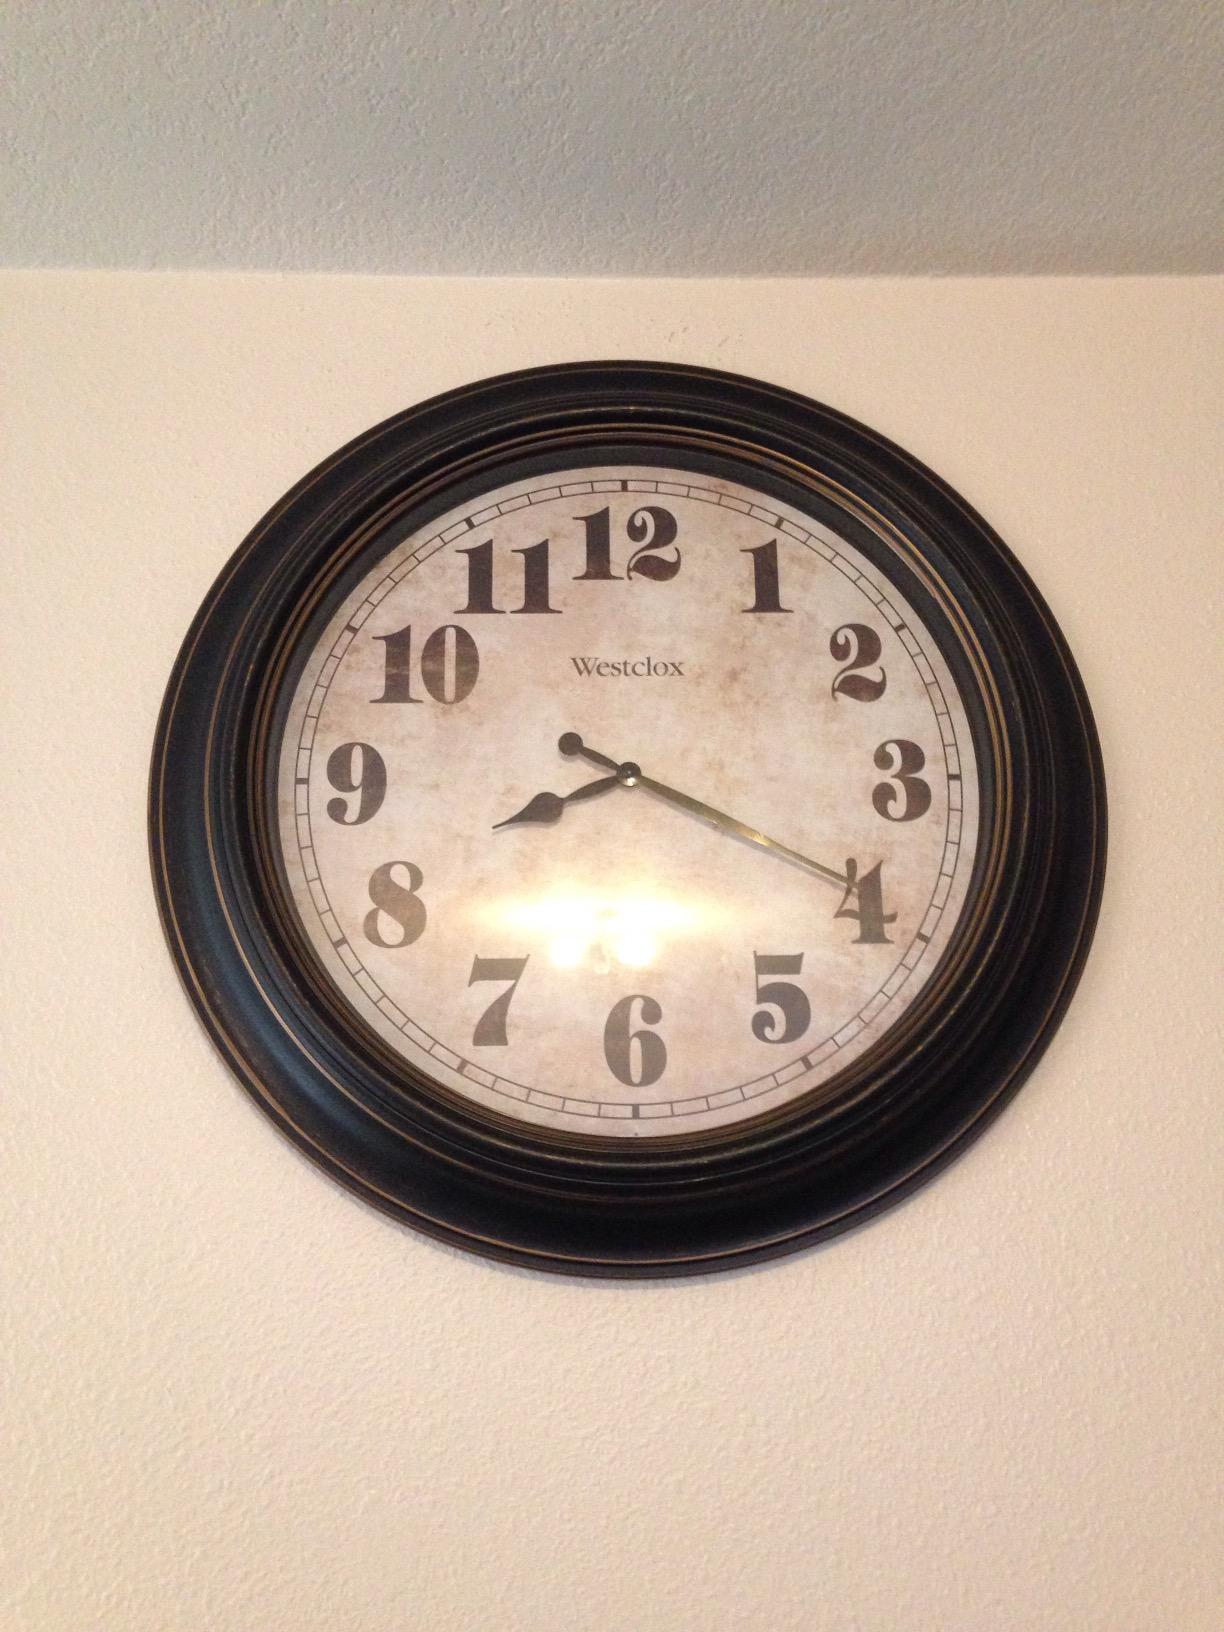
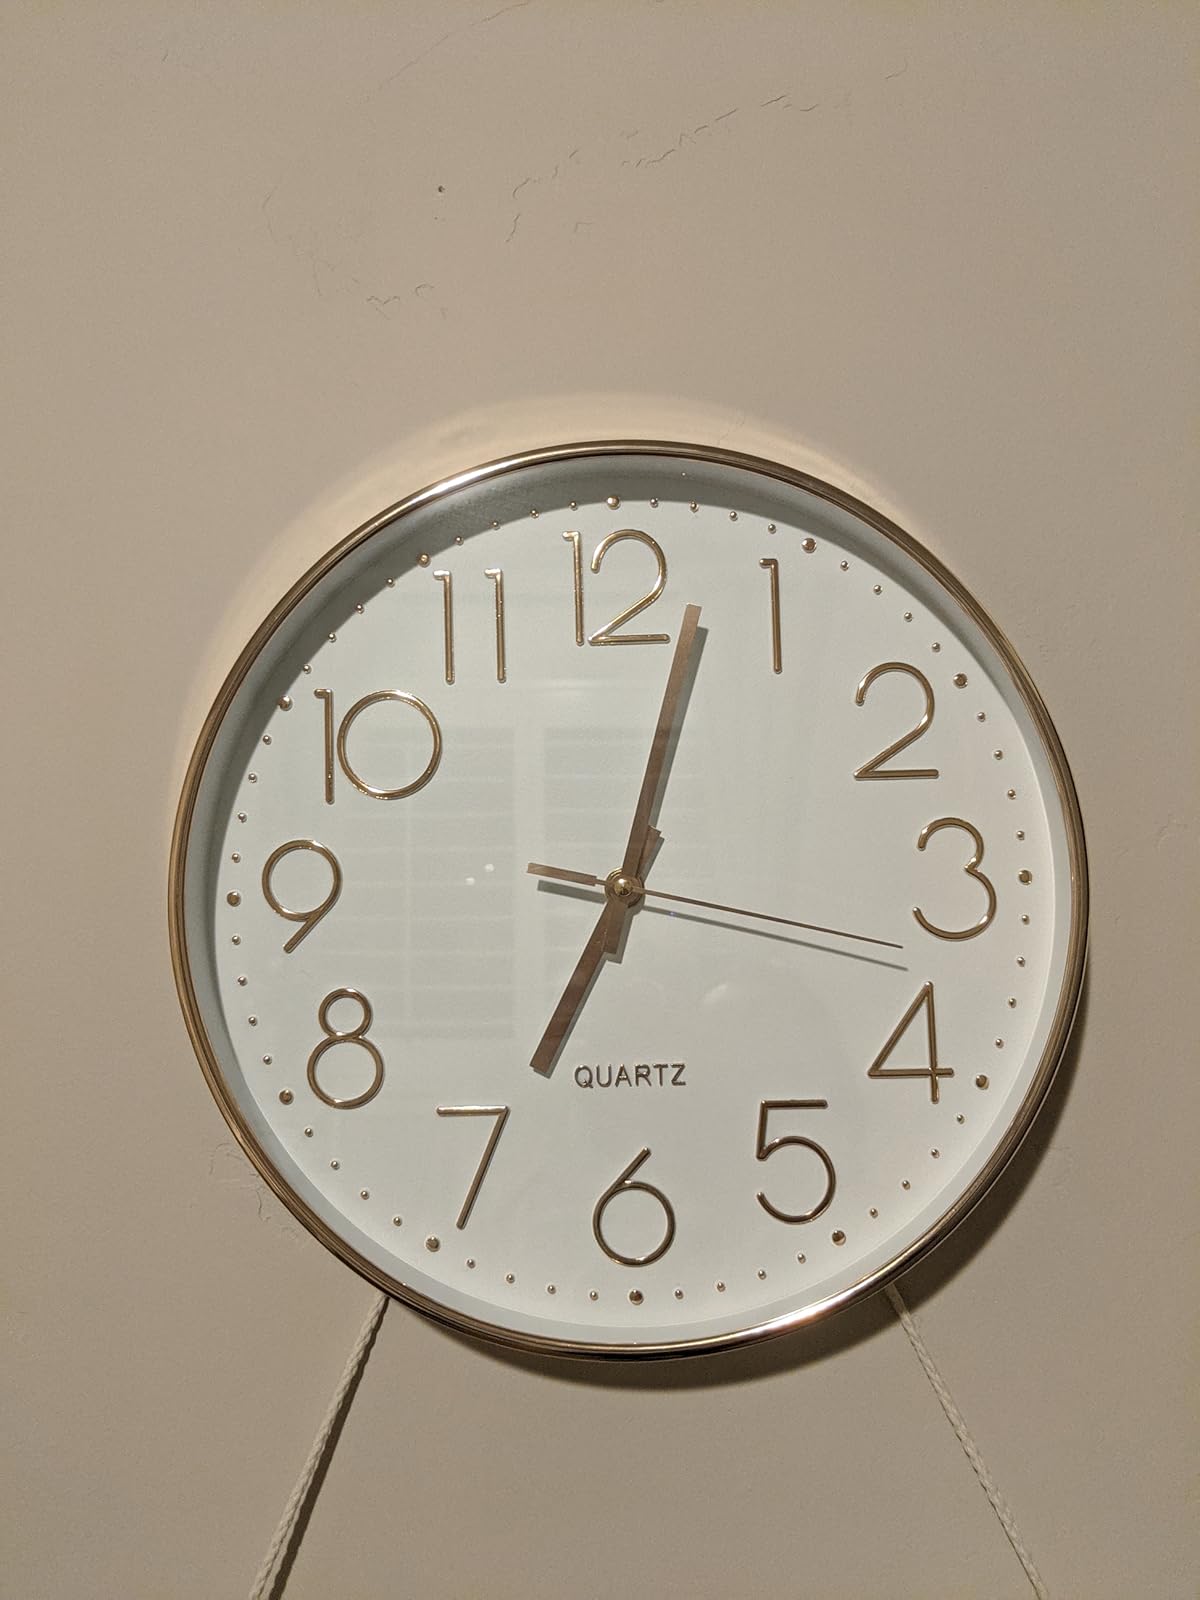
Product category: clock
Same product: no